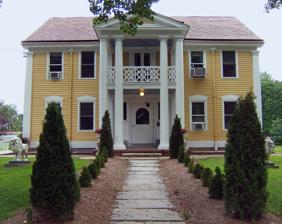
Building: Gov. Samuel Huntington House
Country: United States of America
Year built: 1783
Historic house in Connecticut, United States United States historic place Gov. Samuel Huntington House U.S. National Register of Historic Places U.S. Historic district Contributing property Gov. Samuel Huntington House Show map of Connecticut Show map of the United States Location 34 East Town Street, Norwich, Connecticut Coordinates 41°33′1″N 72°5′31″W / 41.55028°N 72.09194°W / 41.55028; -72.09194 Area 2 acres (0.81 ha) Built 1783 ( 1783 ) Architectural style Georgian Part of Norwichtown Historic District ( ID73001951 ) NRHP reference No. 70000725 Significant dates Added to NRHP October 6, 1970 Designated CP January 17, 1973 The Gov. Samuel Huntington House is a historic house at 34 East Town Street in Norwich , Connecticut .  The house was built in 1783 by Samuel Huntington (1731–96), a signer of the United States Declaration of Independence and a Governor of Connecticut . It was listed on the National Register of Historic Places on October 6, 1970, and is a contributing property to the Norwichtown Historic District . Description and history The Governor Samuel Huntington House is located in the Norwichtown neighborhood of Norwich, one of its early settlement areas.  It is on the south side of East Town Street, just west of its junction with Huntington Lane.  It is a 2 + 1 ⁄ 2 -story wood-frame structure, five bays wide, with a side-gable roof and clapboard siding.  Its most prominent feature is a monumental entry portico, rising a full two stories to a gabled pediment, supported by paired columns.  The main entry is flanked by sidelight windows and a carved woodwork surround, and there is a latticework porch above. The entry portico and wide entry section are 19th-century alterations, and there have been significant interior alterations, accommodating the building's 20th-century use as an office. The house was built in 1783 for Samuel Huntington, one of Norwich's leading citizens. Born in Scotland, Connecticut , he came to Norwich in 1763, where he soon represented the town in the colonial legislature.  He served on Connecticut's committee of safety , and in the Continental Congress , where he signed the United States Declaration of Independence and served for one year as its president.  He became the state's third governor in 1786, a position he held until his death ten years later. See also National Register of Historic Places listings in New London County, Connecticut References